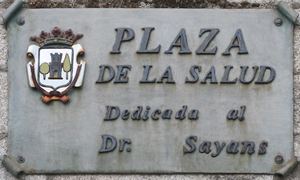
Plaque de Plaza de la Salud de Plasencia (Espagne).